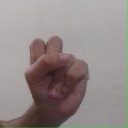
अक्षर: स